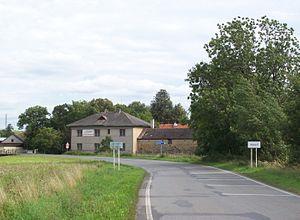
Záluží est une commune du district de Beroun, dans la région de Bohême-Centrale, en République tchèque. Sa population s'élevait à 533 habitants en 2020.